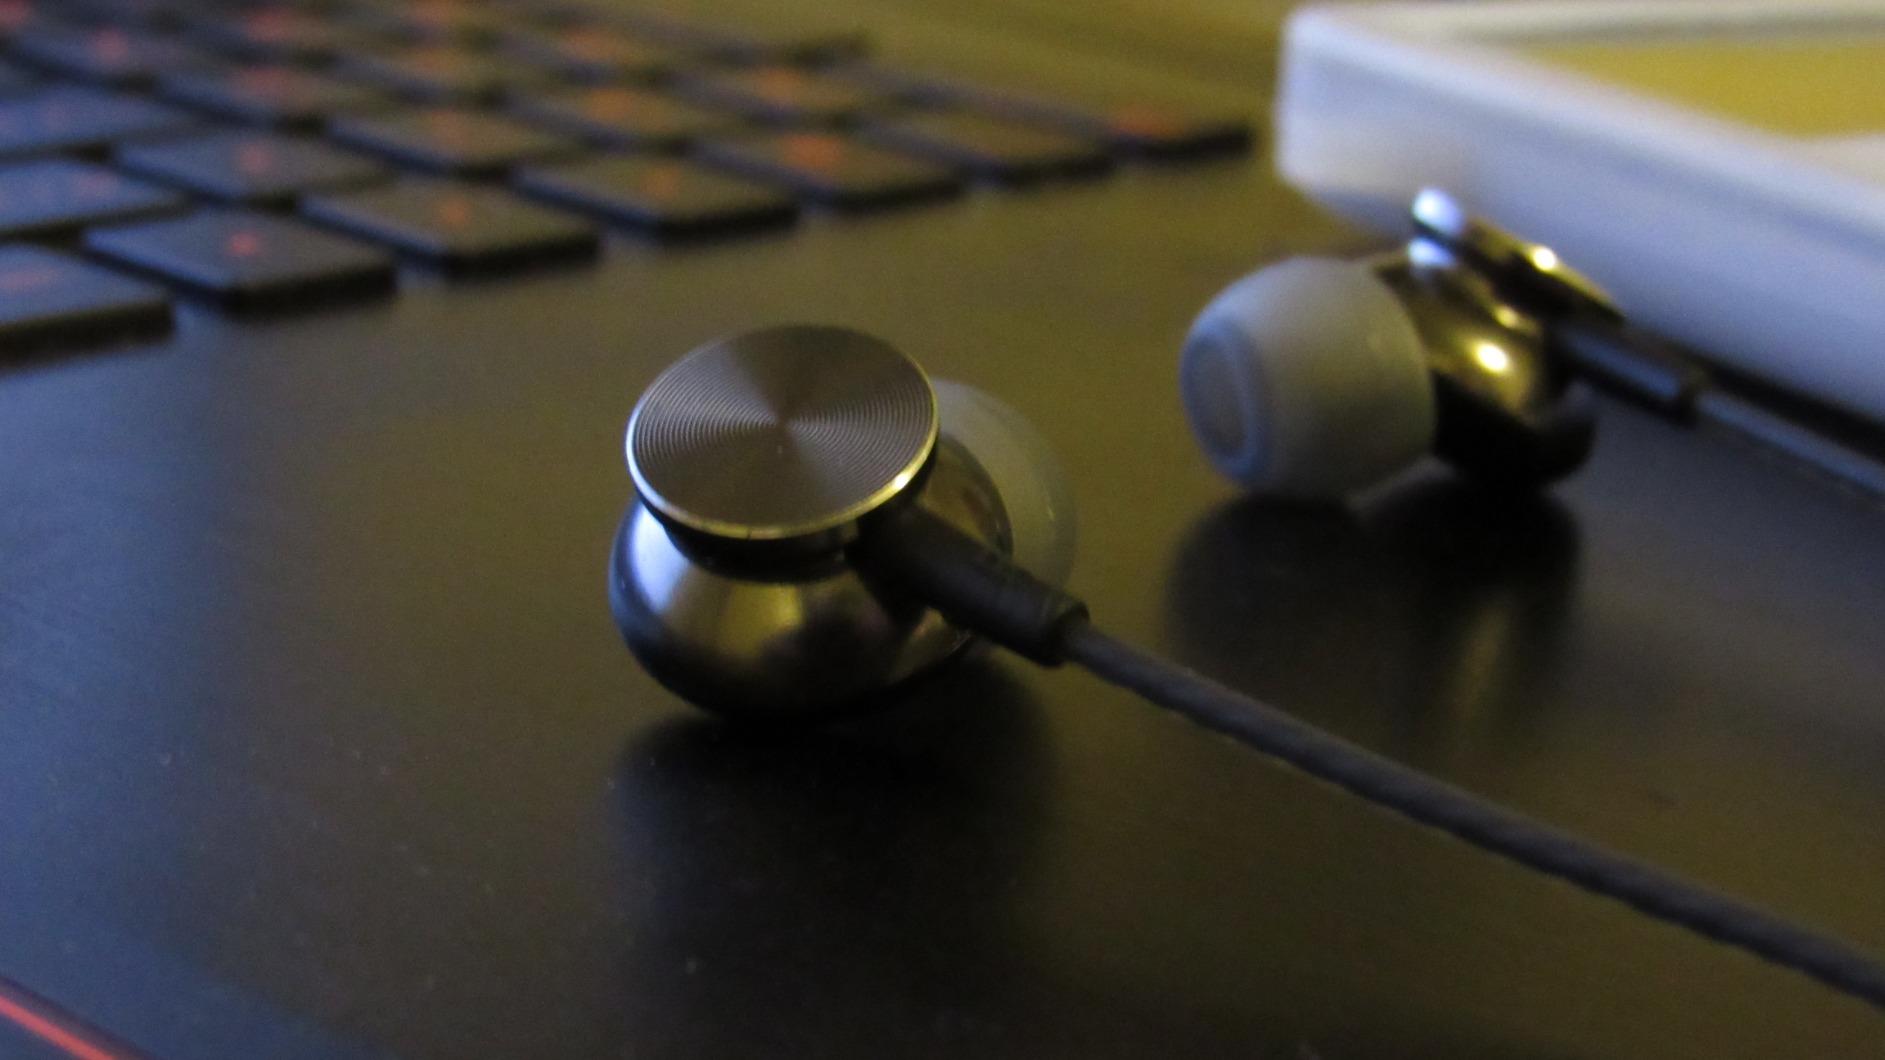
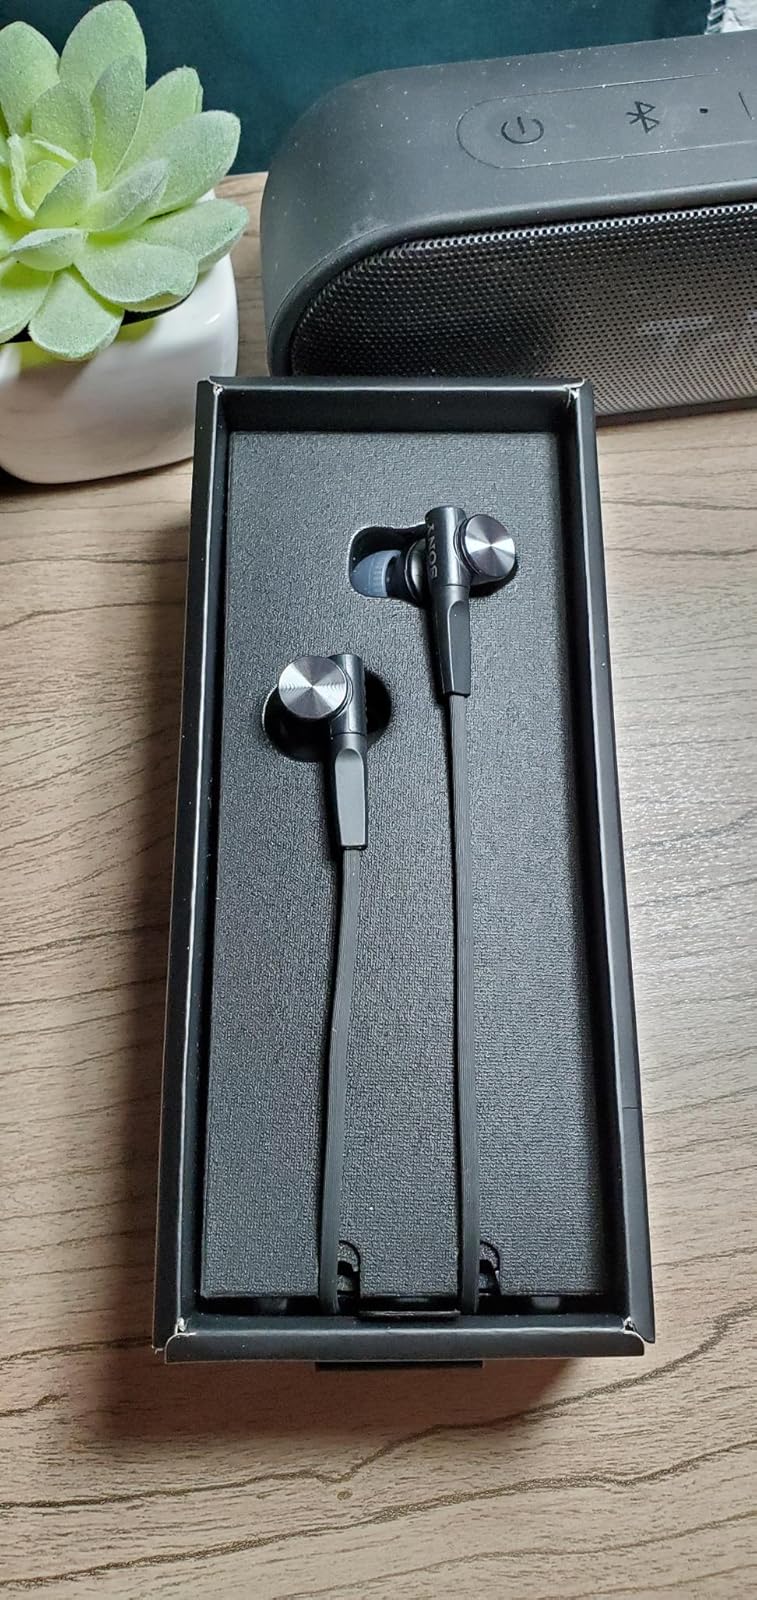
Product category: headphones
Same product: no